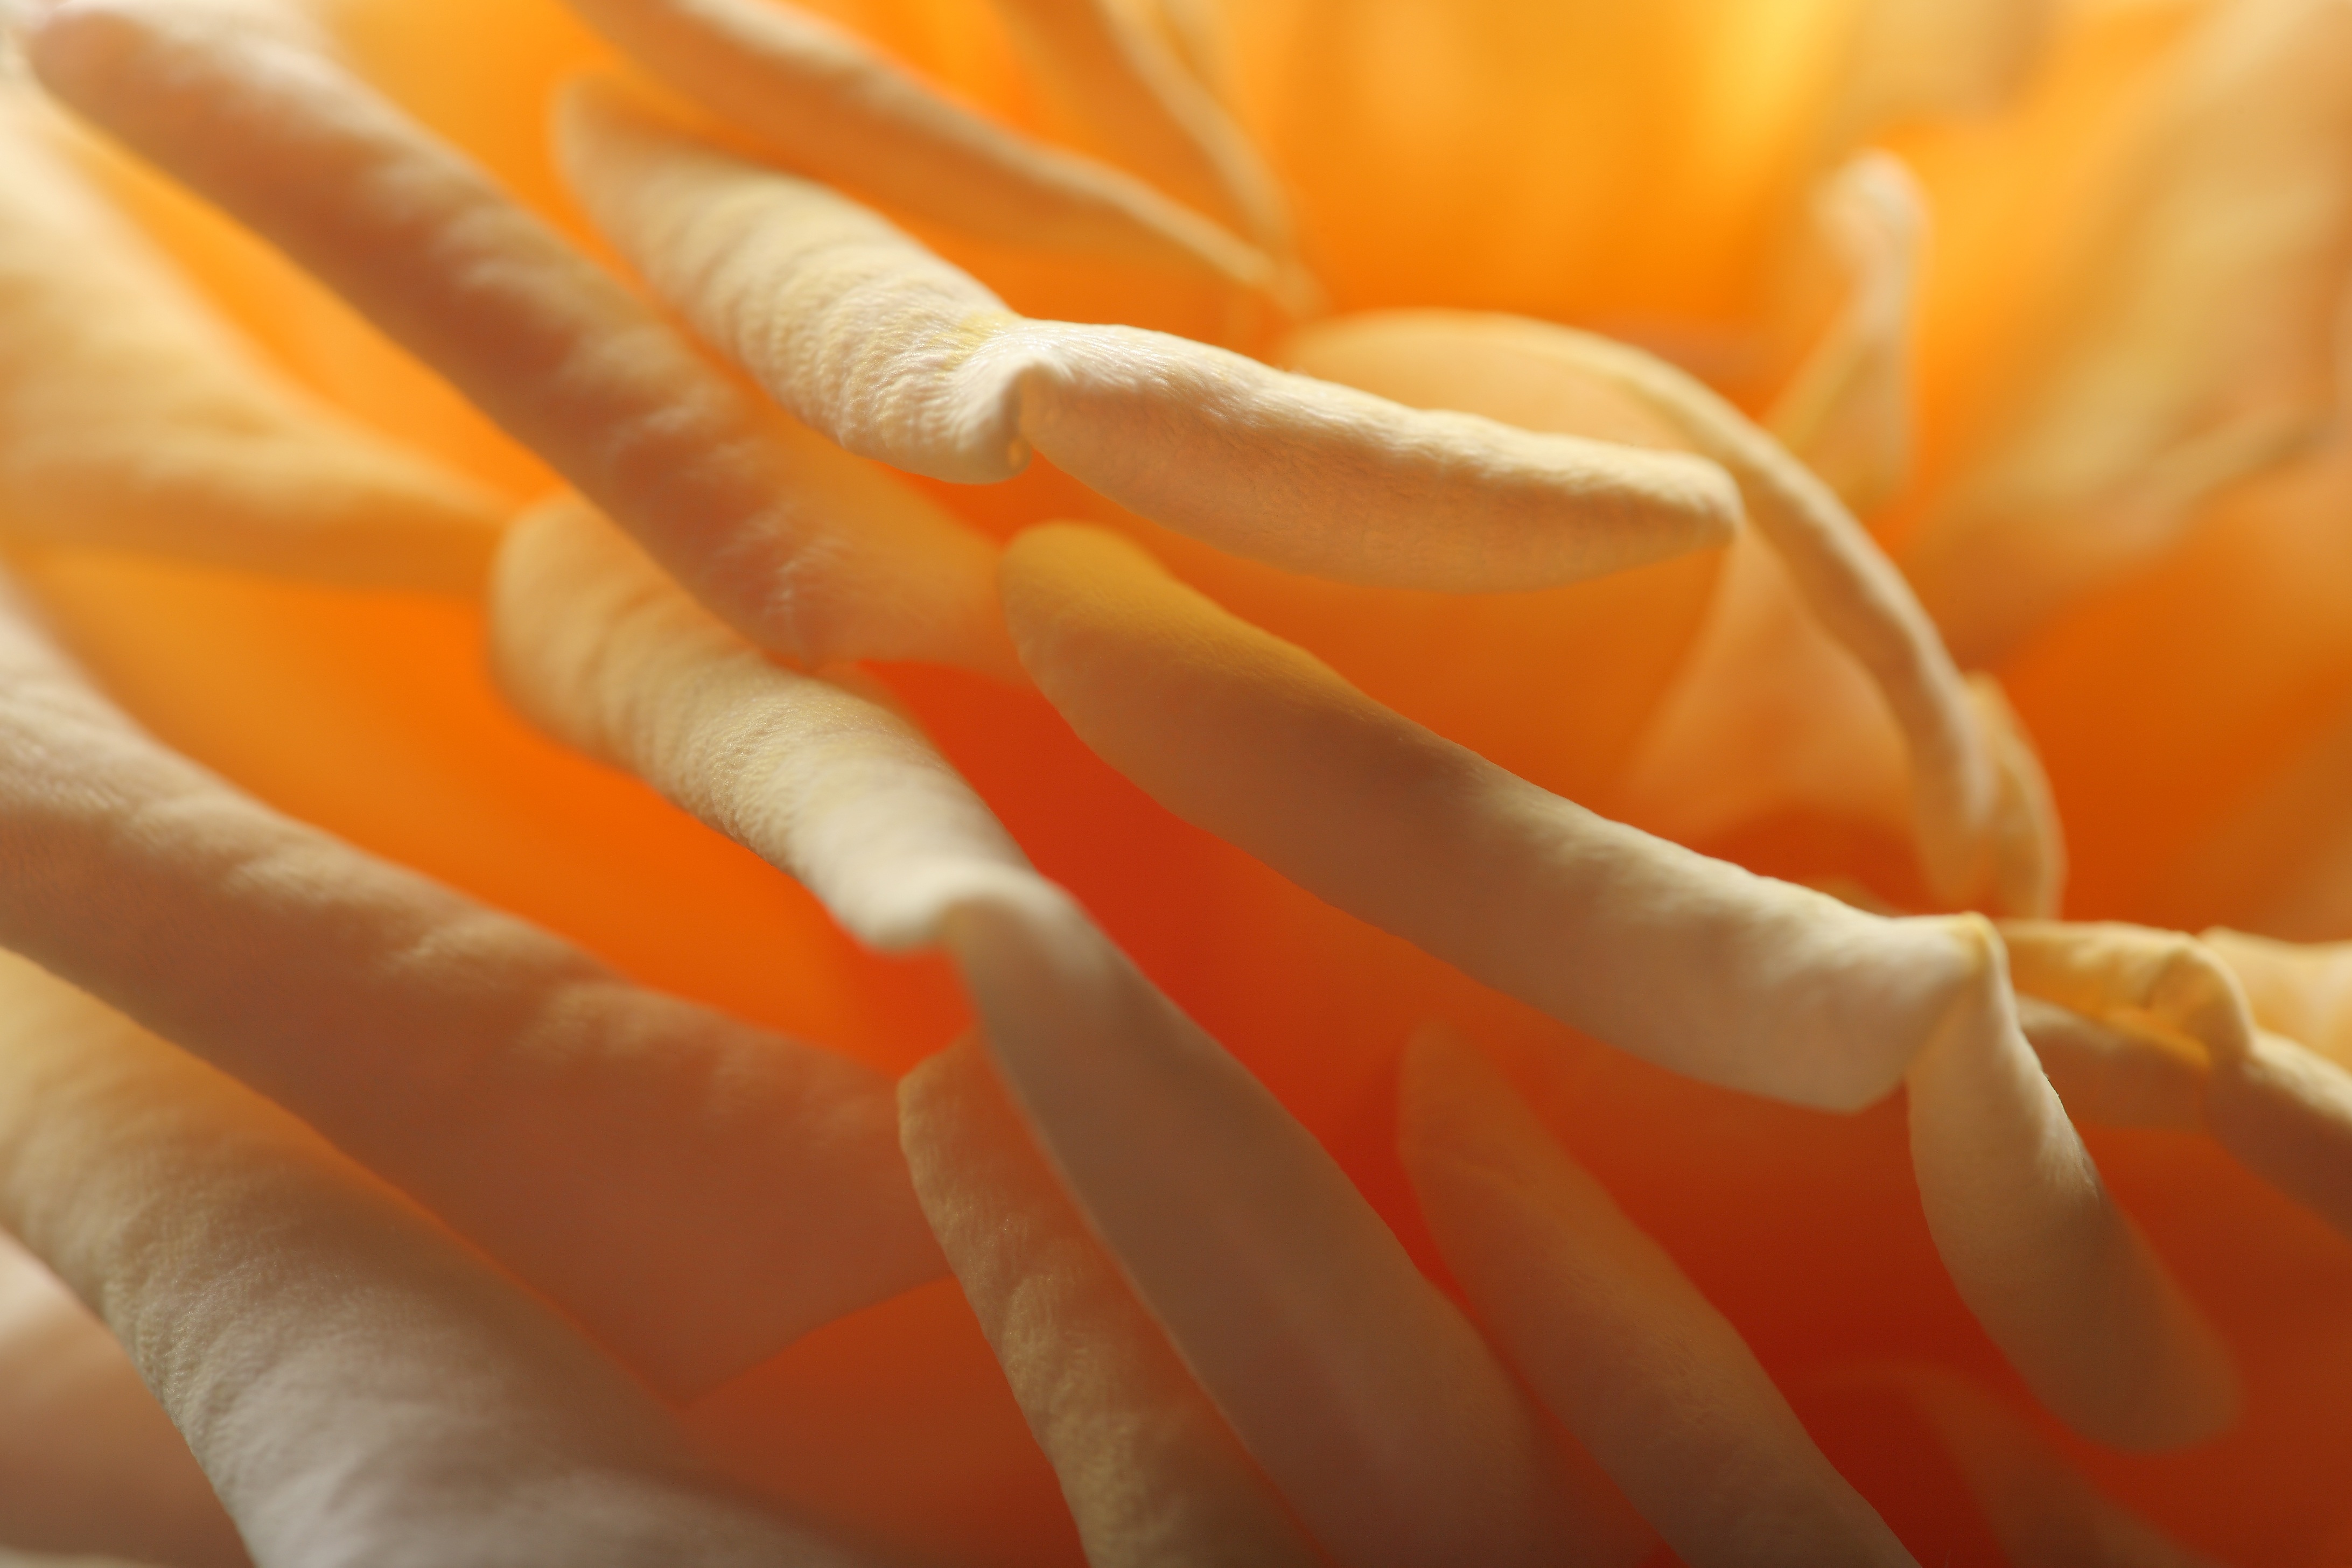
hand, plant, photography, leaf, flower, petal, summer, rose, orange, food, produce, yellow, closeup, flowers, close up, bright, beautiful, bud, macro photography, summer flowers, flowering plant, a yellow flower, land plant